Laurel Bank Park

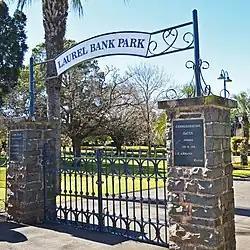
Laurel Bank Park, 2018

Laurel Bank Park is a heritage-listed park at the corner of West Street, Hill Street and Herries Street, Toowoomba City, Toowoomba, Toowoomba Region, Queensland, Australia. It was built from 1904 to 1943. It was added to the Queensland Heritage Register on 30 November 2018.